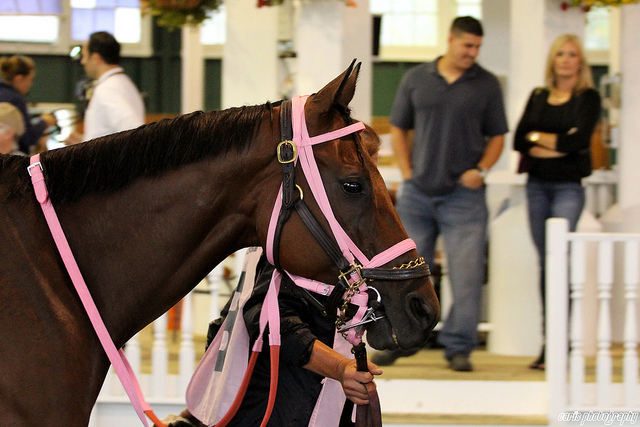
user: Given an image and a question. Answer the question in a short answer. Question: What breed of horse is shown? Short Answer:
assistant: mustang